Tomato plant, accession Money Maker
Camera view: vertical (180 deg); turntable rotation: 90 degrees
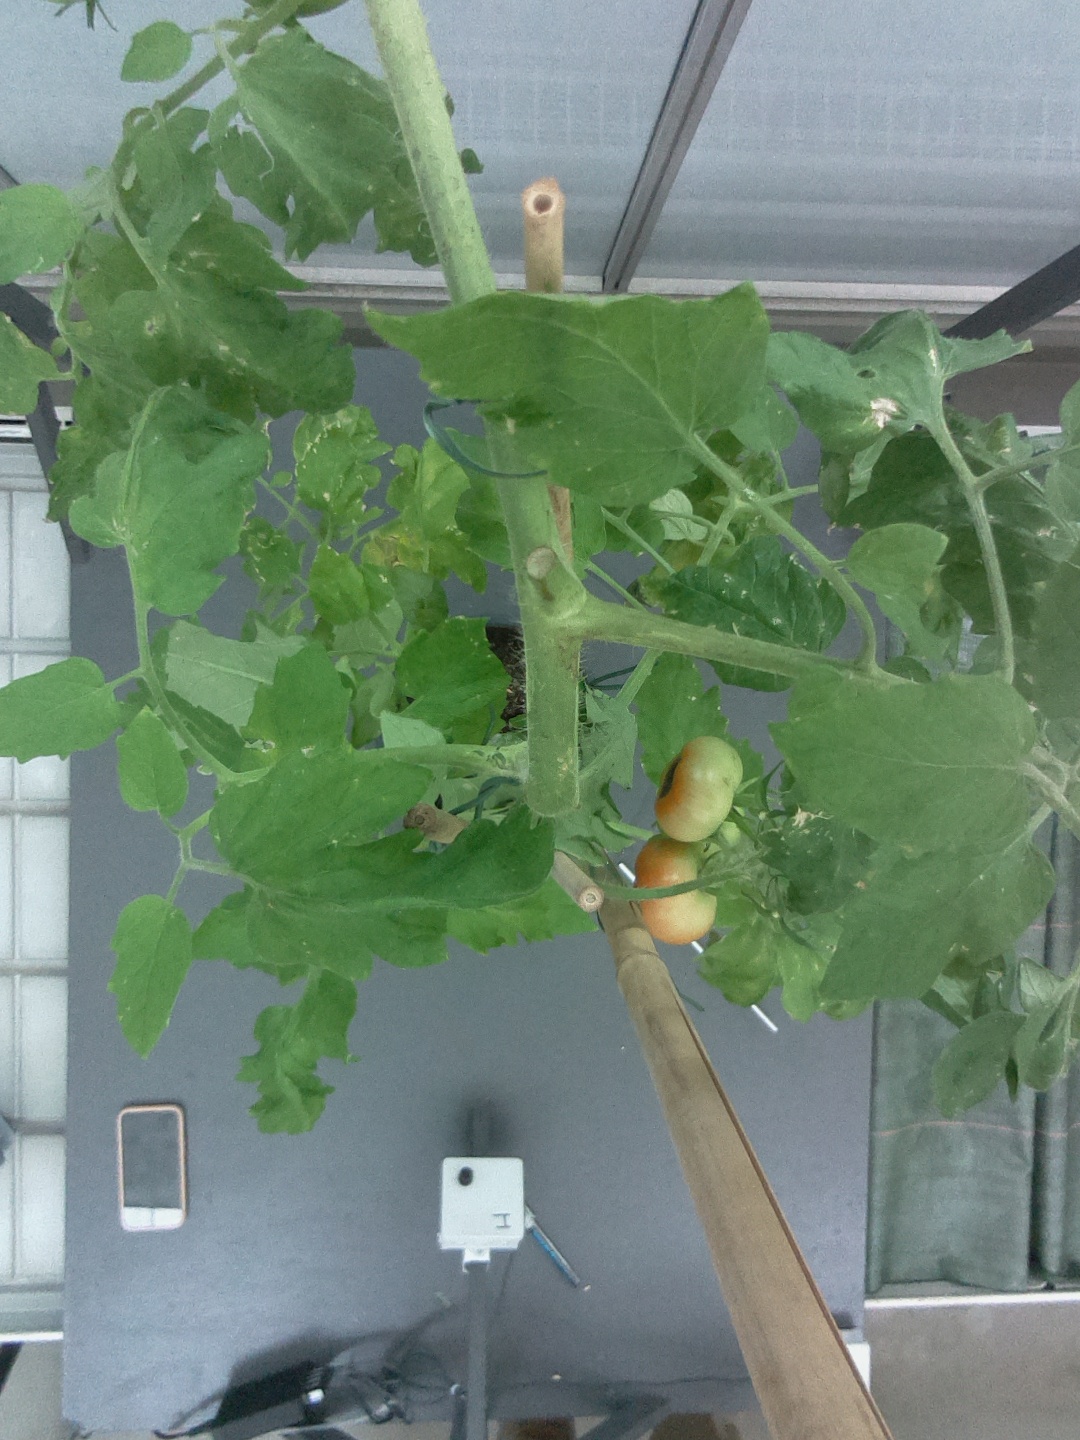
BBCH growth stage 80: fruits start showing typical ripe color (orange -> red)